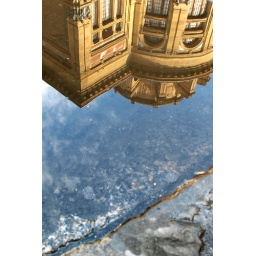
Old building reflected in a water puddle, Firenze, Italy.